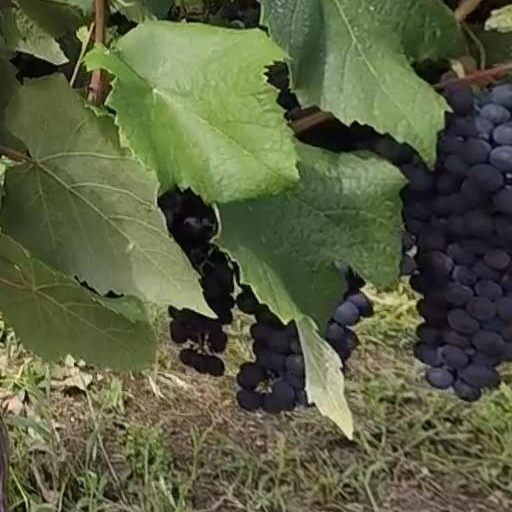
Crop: grape